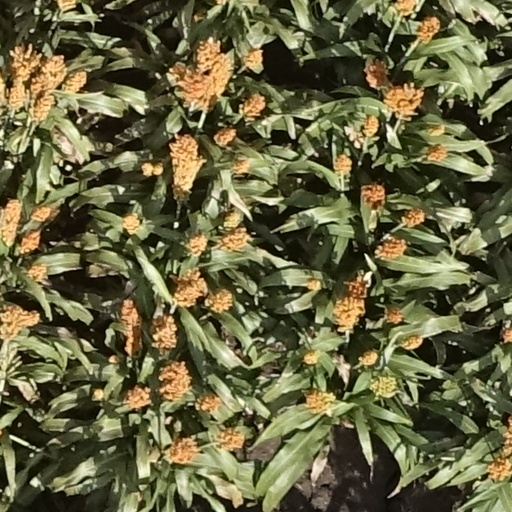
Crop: sorghum